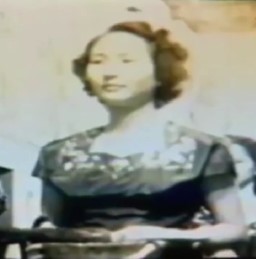
วุฒิเฉลิม วุฒิชัย

| name = วุฒิเฉลิม วุฒิชัย
| image = หม่อมเจ้าวุฒิเฉลิม วุฒิชัย.jpg
| honorific_suffix = ทวีติยาภรณ์ช้างเผือก|ท.ช., ตริตาภรณ์มงกุฎไทย|ต.ม., จตุตถดิเรกคุณาภรณ์|จ.ภ., จตุตถจุลจอมเกล้า|จ.จ.
| birth_name = หม่อมเจ้าวุฒิเฉลิม วุฒิชัย
| birth_place = รัฐปีนัง ประเทศมาเลเซีย
| occupation = นักเขียน
| parents = พระเจ้าบรมวงศ์เธอ กรมหลวงสิงหวิกรมเกรียงไกรหม่อมประพันธ์ วุฒิชัย ณ อยุธยา
| spouse = วิรัช ณ สงขลา (หย่า)อี. มอกัน กิลเบอร์ต (หย่า)
| children = เดชาภิวัฒน์ ณ สงขลาณัฐญาดา ขจรเนติกุลทิพยเฉลิม กิลเบอร์ต วุฒิชัย
| honorific prefix = คุณหญิง
| pseudonym = วุฒิเฉลิม
| language = ไทย
| notable_works = ลายน้ำทอง
คุณหญิงวุฒิเฉลิม วุฒิชัยไฟน์สโตน, เจฟฟรี่. (2532). จุฬาลงกรณราชสันตติวงศ์: พระบรมราชวงศ์แห่งประเทศไทย ( The Royal family of Thailand: the descendants of King Chulalongkorn). กรุงเทพฯ: อมรินทร์พริ้นติ้งกรุ๊พ. 688 หน้า. (เกิด 21 พฤษภาคม พ.ศ. 2477) เป็นธิดาในพระเจ้าบรมวงศ์เธอ กรมหลวงสิงหวิกรมเกรียงไกร และหม่อมประพันธ์ วุฒิชัย ณ อยุธยา
== ประวัติ ==
คุณหญิงวุฒิเฉลิม วุฒิชัย มีพระนามเดิมว่าหม่อมเจ้าวุฒิเฉลิม วุฒิชัย มีพระนามลำลองว่า ท่านหญิงปีนัง เป็นธิดาในพระเจ้าบรมวงศ์เธอ กรมหลวงสิงหวิกรมเกรียงไกร และหม่อมประพันธ์ วุฒิชัย ณ อยุธยา (สกุลเดิม ชะตารุ่ง) ที่รัฐปีนัง ประเทศมาเลเซีย เมื่อวันที่ 21 พฤษภาคม พ.ศ. 2477 ซึ่งเป็นช่วงเวลาที่พระบิดาแปรที่ประทับจากสยาม ในเหตุการณ์การปฏิวัติสยาม พ.ศ. 2475
คุณหญิงวุฒิเฉลิมทรงสำเร็จการศึกษาจากคณะอักษรศาสตร์ จุฬาลงกรณ์มหาวิทยาลัย โปรดการวาดรูปและนิพนธ์หนังสือ มีงานอดิเรก คือทำสวน ตกแต่งที่ประทับ ออกแบบผ้าปักไหมและปักบนผ้าใบสำหรับแขวนกำแพง นิพนธ์หนังสือโดยใช้นามปากกาว่า “วุฒิเฉลิม” เช่น หนังสือ "ลายน้ำทอง” เขียนในรูปนวนิยายจากความทรงจำ เป็นเรื่องของชีวิตตอนปลายของพ่อ และเหตุการณ์ที่ประทับใจลูกตั้งแต่จำความได้จนสิ้นพ่อไป เป็นหนังสือได้รับรางวัลจากการประกวดหนังสือดีเด่น ประจำปี พ.ศ. 2544
คุณหญิงวุฒิเฉลิมมีเจ้าพี่เจ้าน้องร่วมหม่อมมารดา ได้แก่ หม่อมเจ้าไกรสิงห์ วุฒิชัย, วุฒิสวาท อนุมานราชธน และวุฒิวิฑู พี.เทอเสนชีวิตครอบครัว|วุฒิวิฑู พี.เทอเสน
ในพระราชพิธีบรมราชาภิเษก พระบาทสมเด็จพระปรมินทรมหาภูมิพลอดุลยเดช และพระราชพิธีเฉลิมพระราชมณเฑียร พ.ศ. 2493 หม่อมเจ้าวุฒิเฉลิม วุฒิชัย ได้เชิญเครื่องเครื่องเฉลิมพระราชมณเฑียร ลำดับที่ 5 พระแส้หางช้างเผือกกำหนดการพระราชพิธีบรมราชาภิเษก พระบาทสมเด็จพระปรมินทรมหาภูมิพลอดุลยเดช สยามินทราธิราช และ พระราชพิธีเฉลิมพระราชมณเฑียร พุทธศักราช 2493
== ชีวิตครอบครัว ==
คุณหญิงวุฒิเฉลิม วุฒิชัย ทรงกราบบังคมทูลลาออกจากฐานันดรศักดิ์หม่อมเจ้าแห่งพระราชวงศ์ ประกาศสำนักพระราชวัง ที่ 4/2499 เรื่อง พระราชทานพระบรมราชานุญาตให้ลาออกจากฐานันดรศักดิ์แห่งพระราชวงศ์ (หม่อมเจ้าหญิงวุฒิเฉลิม วุฒิชัย) เพื่อสมรสกับวิรัช ณ สงขลา เมื่อปี พ.ศ. 2499 ภายหลังได้หย่ากัน และสมรสใหม่กับอี. มอแกน กิลเบอร์ต และปัจจุบันได้หย่ากัน มีบุตร-ธิดาสามคน ได้แก่
#เดชาภิวัฒน์ ณ สงขลา สมรสกับหม่อมหลวงรจนาธร ณ สงขลา (ราชสกุลเดิม จิรประวัติ) มีบุตรหนึ่งคน
#ณัฐญาดา ณ สงขลา สมรสกับฤๅชา ขจรเนติกุล
#ทิพยเฉลิม กิลเบอร์ต วุฒิชัย
วุฒิเฉลิมเคยประทับที่ตำหนักกรมหลวงสิงหวิกรมเกรียงไกร วังสะพานขาว ซึ่งปัจจุบันใช้เป็นอาคารที่ทำการของรัฐมนตรีว่าการกระทรวงการพัฒนาสังคมและความมั่นคงของมนุษย์ (ประเทศไทย) และเคยพำนัก ณ ต่างประเทศ ปัจจุบันกลับมาพำนักยังประเทศไทยแล้ว
ทั้งนี้วุฒิเฉลิมเป็นเจ้านายที่มีชนม์ชีพอยู่เป็นองค์สุดท้ายของราชสกุลวุฒิชัย และเป็นพระราชนัดดาชั้นหม่อมเจ้าในพระบาทสมเด็จพระจุลจอมเกล้าเจ้าอยู่หัว องค์เดียวที่มีชนม์ชีพอยู่ในปัจจุบัน
== เครื่องราชอิสริยาภรณ์ ==
== สาแหรก ==
ahnentafel top|width=100%|ลำดับสาแหรกของ
ahnentafel-compact5
|style=font-size: 90%; line-height: 110%;
|border=1
|boxstyle=padding-top: 0; padding-bottom: 0;
|boxstyle_1=background-color: #fcc;
|boxstyle_2=background-color: #fb9;
|boxstyle_3=background-color: #ffc;
|boxstyle_4=background-color: #bfc;
|boxstyle_5=background-color: #9fe;
|1= 1. 
| 2 = 2. พระเจ้าบรมวงศ์เธอ กรมหลวงสิงหวิกรมเกรียงไกร
| 3 = 3. หม่อมประพันธ์ วุฒิชัย ณ อยุธยา
| 4 = 4. พระบาทสมเด็จพระจุลจอมเกล้าเจ้าอยู่หัว
| 5 = 5. เจ้าจอมมารดาทับทิม ในรัชกาลที่ 5
| 8 = 8. พระบาทสมเด็จพระจอมเกล้าเจ้าอยู่หัว
| 9 = 9. สมเด็จพระเทพศิรินทราบรมราชินี
| 10 = 10. พระยาอัพภันตริกามาตย์ (ดิศ โรจนดิศ)
| 11 = 11. อิ่ม โรจนดิศ
| 16 = 16. พระบาทสมเด็จพระพุทธเลิศหล้านภาลัย
| 17 = 17. สมเด็จพระศรีสุริเยนทราบรมราชินี
| 18 = 18. สมเด็จพระบรมราชมาตามหัยกาเธอ กรมหมื่นมาตยาพิทักษ์
| 19 = 19. หม่อมน้อย ศิริวงศ์ ณ อยุธยา
== อ้างอิง ==
หมวดหมู่:ราชสกุลวุฒิชัย
หมวดหมู่:หม่อมเจ้าที่ทรงลาออกจากฐานันดรศักดิ์
หมวดหมู่:บุคคลที่ยังมีชีวิตอยู่
หมวดหมู่:นิสิตเก่าคณะอักษรศาสตร์ จุฬาลงกรณ์มหาวิทยาลัย
หมวดหมู่:นักเขียนชาวไทย
หมวดหมู่:ผู้ได้รับเครื่องราชอิสริยาภรณ์ จ.จ.
หมวดหมู่:ผู้ได้รับเครื่องราชอิสริยาภรณ์ ต.ม.
หมวดหมู่:ผู้ได้รับเครื่องราชอิสริยาภรณ์ ท.ช.
หมวดหมู่:ผู้ได้รับเครื่องราชอิสริยาภรณ์ จ.ภ.